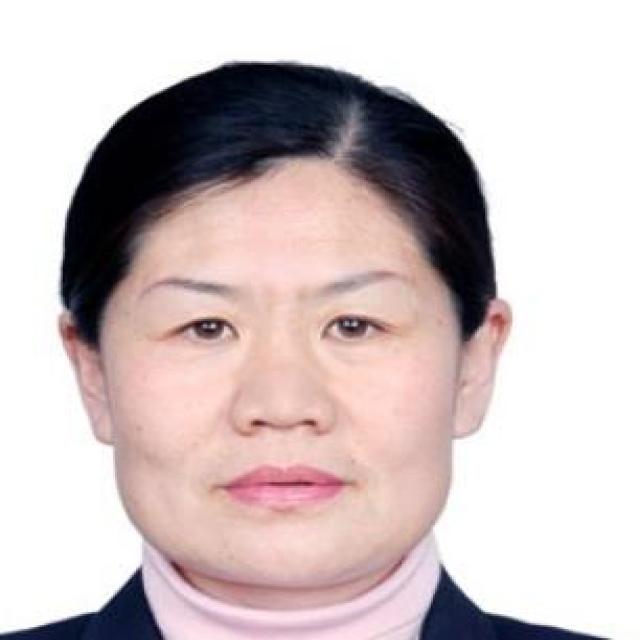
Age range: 45-64